Wormshill

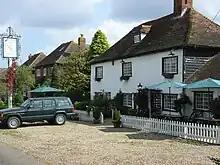
Blacksmith's Arms public house

The record in the Domesday Book does not give the population in 1086, though several people are named. By the late 19th century the village and parish were described as: